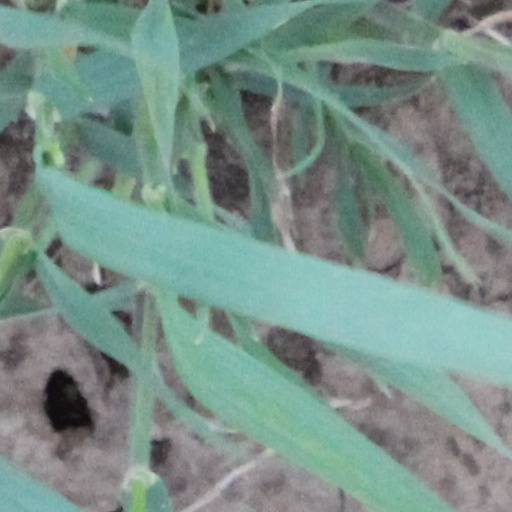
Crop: wheat